Robert Burns (artist)

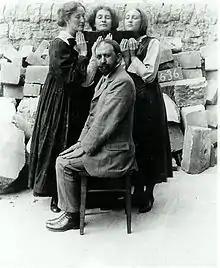

Robert Burns, HRSA, RSW (1869–1941) was a Scottish painter, limner and designer. He was an early exponent of the Art Nouveau style in Scotland and an outstanding decorative artist.